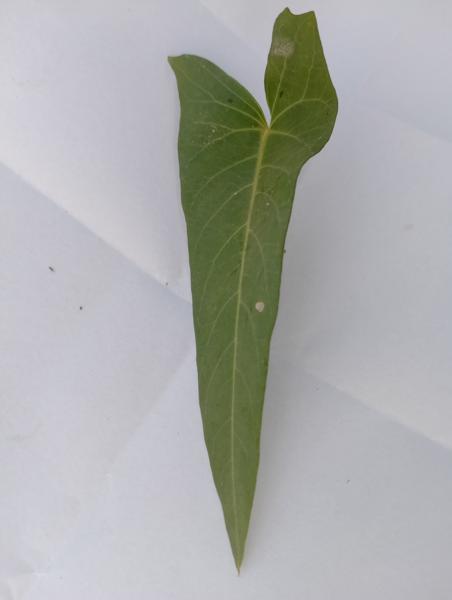
Weed species: Ipomoea aquatic